The Three-Arched Bridge

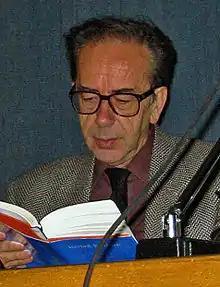
Ismail Kadare

The book is a political parable that describes the construction of an important bridge on the Via Egnatia in Albanian territory in the Balkans from 1377–1378, shortly before the occupation by the Ottoman Empire began.